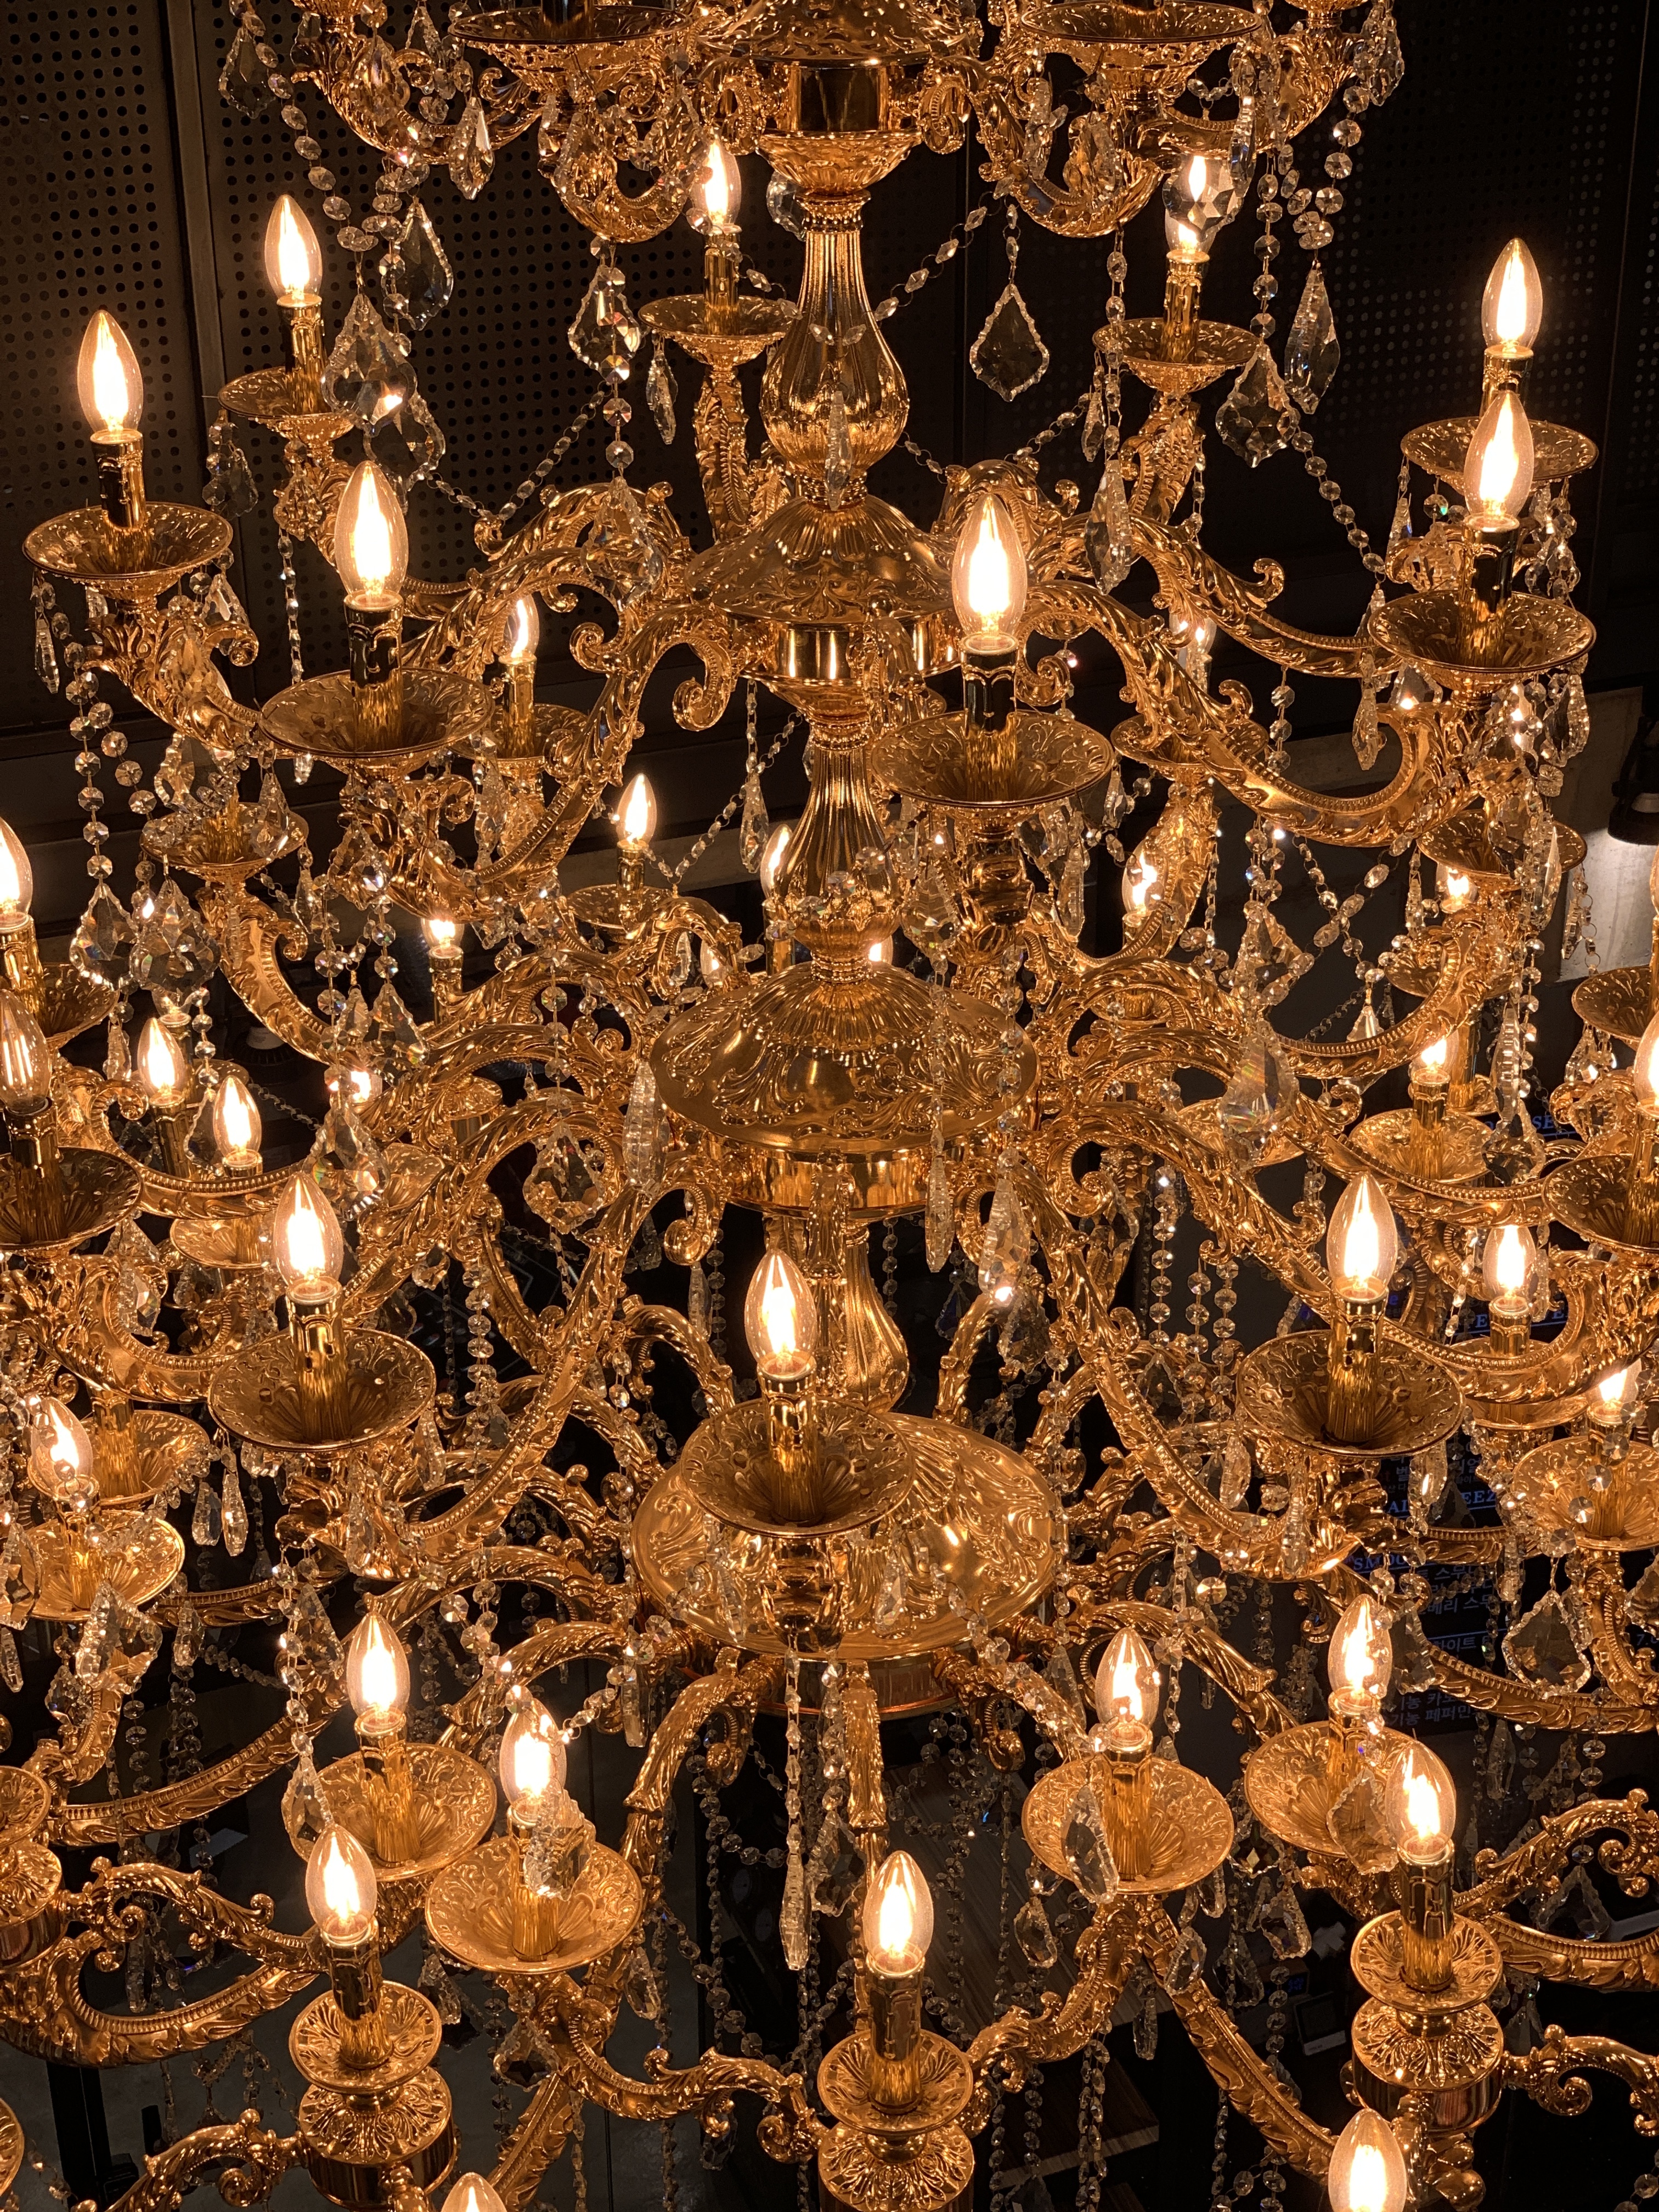
light, chandelier, light fixture, lighting, ceiling fixture, lighting accessory, ceiling, incandescent light bulb, interior design, lamp, candle, light bulb